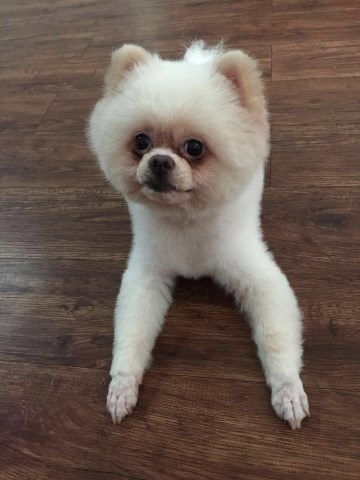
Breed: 1936-n000005-Pomeranian